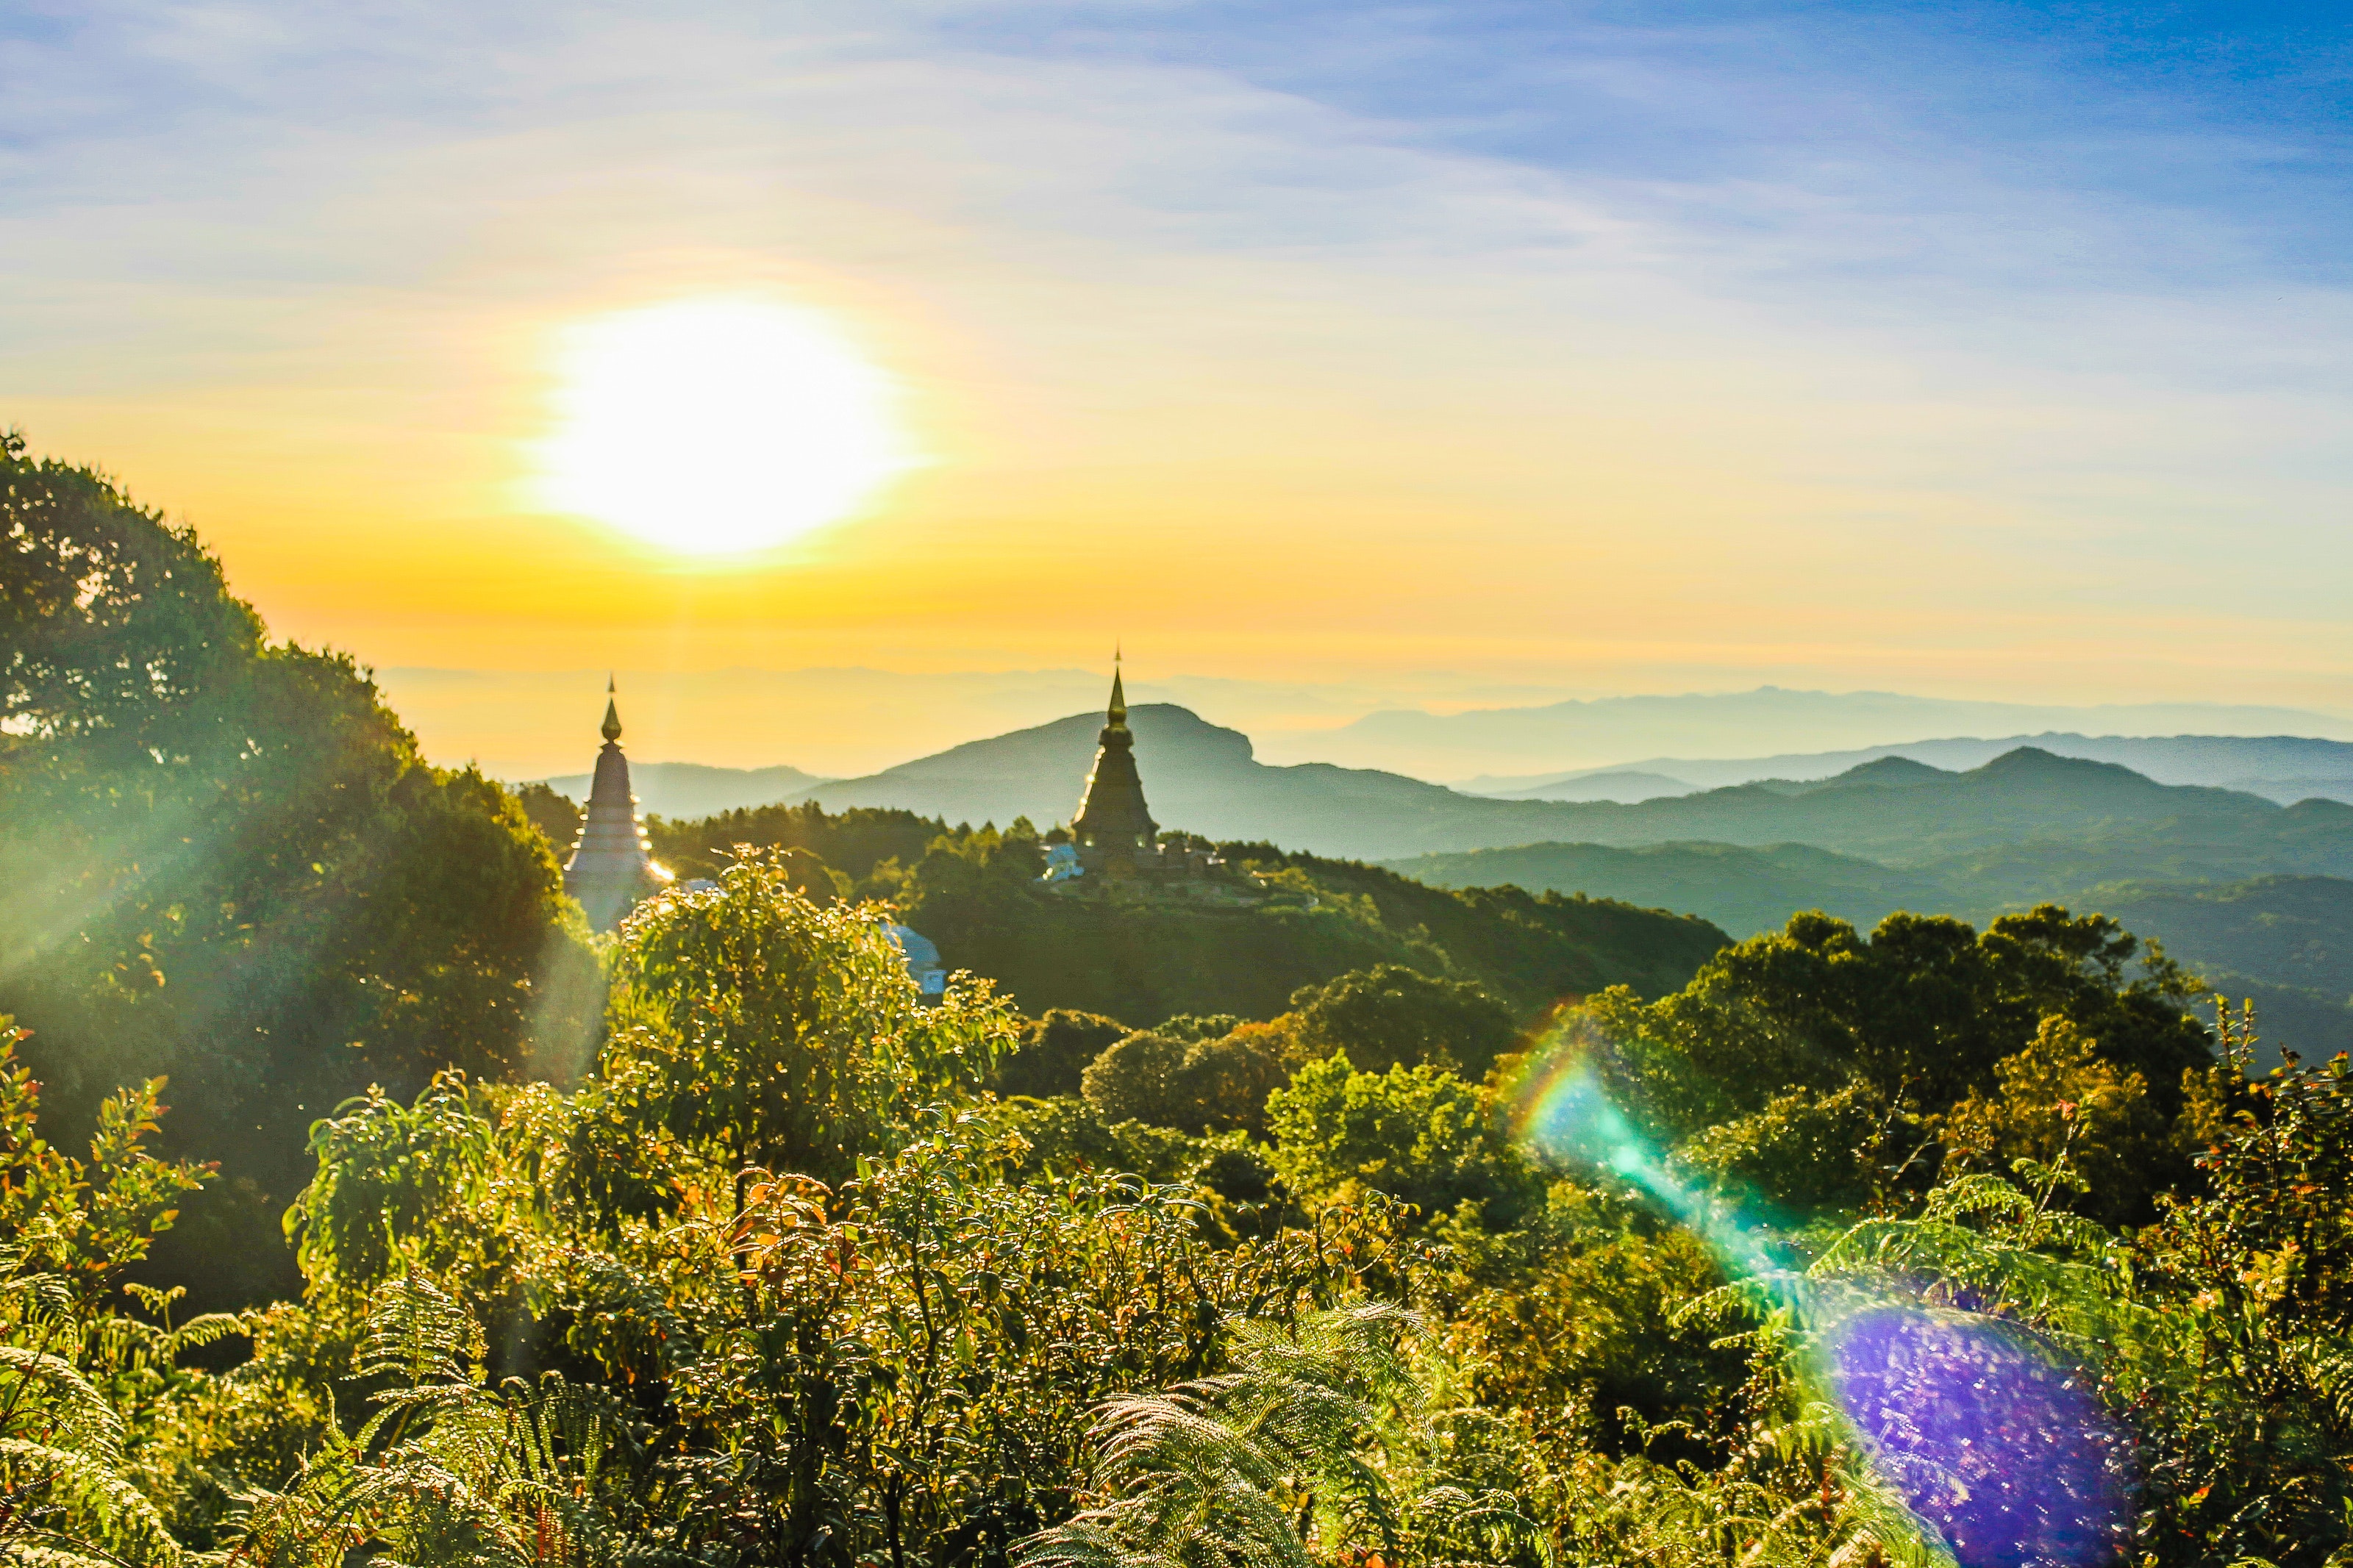
sky, nature, natural landscape, sunrise, vegetation, sunlight, atmospheric phenomenon, morning, light, mountain, hill, cloud, hill station, sunset, tree, landscape, atmosphere, sun, horizon, photography, lens flare, evening, mount scenery, rural area, city, national park, dawn, plant, mountain range, tourism, valley, forest, ridge